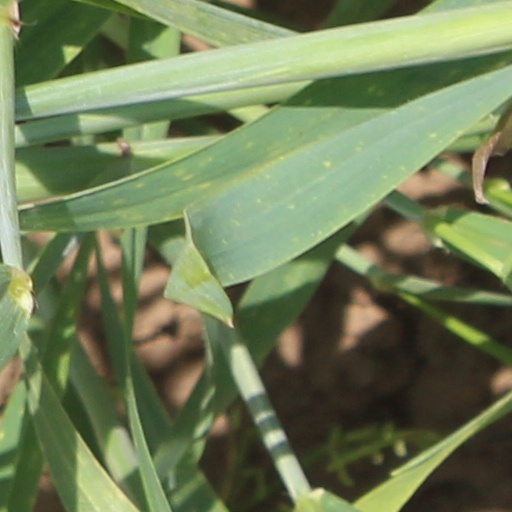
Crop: wheat